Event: Nepal Earthquake
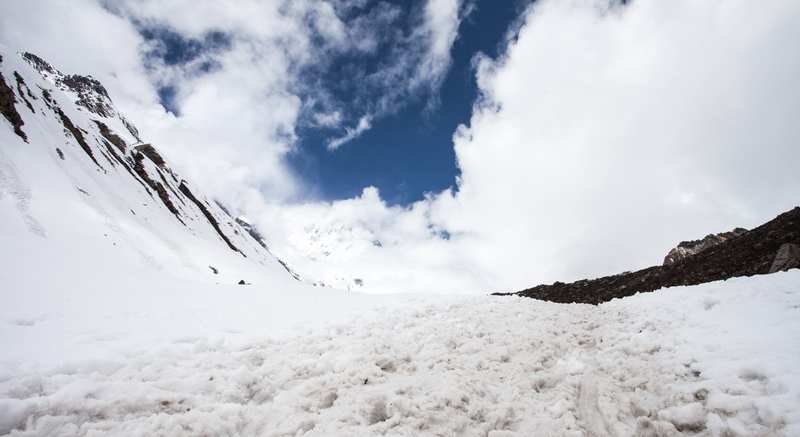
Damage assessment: no_damage